Green algae

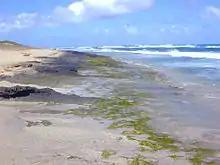
A growth of the green seaweed "Ulva" on rock substratum at the ocean shore; some green seaweeds like "Ulva" are quick to utilize inorganic nutrients from land runoff, and thus can be indicators of nutrient pollution

Green algae are often classified with their embryophyte descendants in the green plant clade Viridiplantae (or Chlorobionta). Viridiplantae, together with red algae and glaucophyte algae, form the supergroup Primoplantae, also known as Archaeplastida or Plantae "sensu lato". The ancestral green alga was a unicellular flagellate.